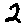
Label: 2